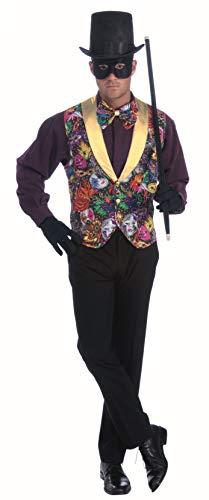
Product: Forum Masquerade Party Costume
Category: Clothing, Shoes & Jewelry | Costumes & Accessories | Men | Costumes & Cosplay Apparel | Costumes
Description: Masquerade costume bow tie and vest in a festive Mardi Gras print.
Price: $15.99